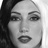
Emotion: neutral